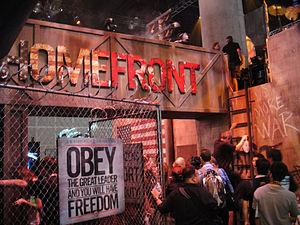
Homefront est un jeu de tir à la première personne développé par Kaos Studios et édité par THQ, annoncé pour 2010 lors du salon de l'E3 2009 puis reporté à 2011. Le jeu est sorti en mars 2011 sur PlayStation 3, Xbox 360 et PC. Le jeu fait l'objet d'une suite, intitulée Homefront: The Revolution.